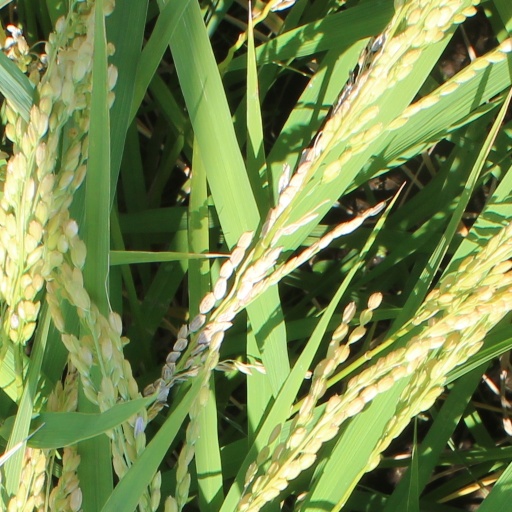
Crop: rice